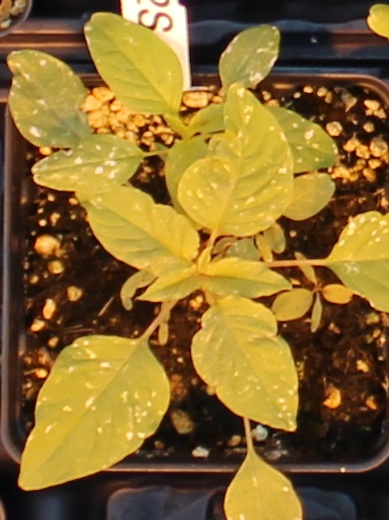
Label: Palmer Amaranth